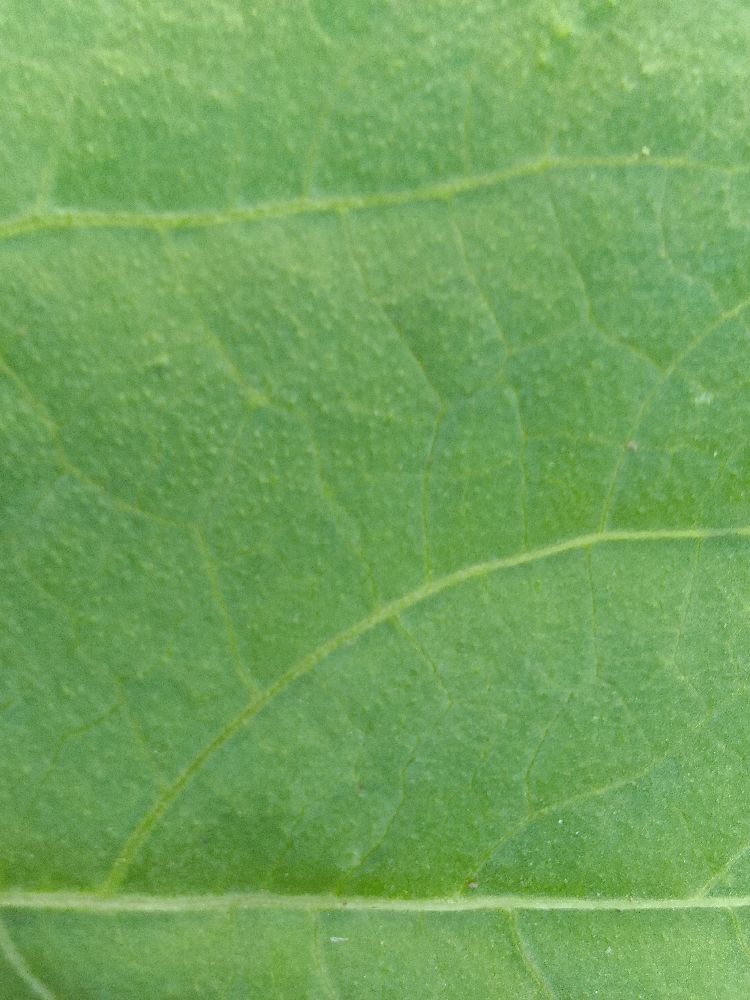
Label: healthy